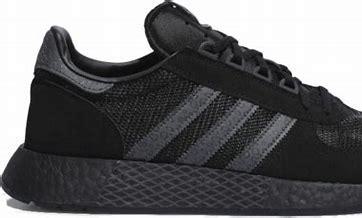
Brand: Adidas
Model: Marathon Tech